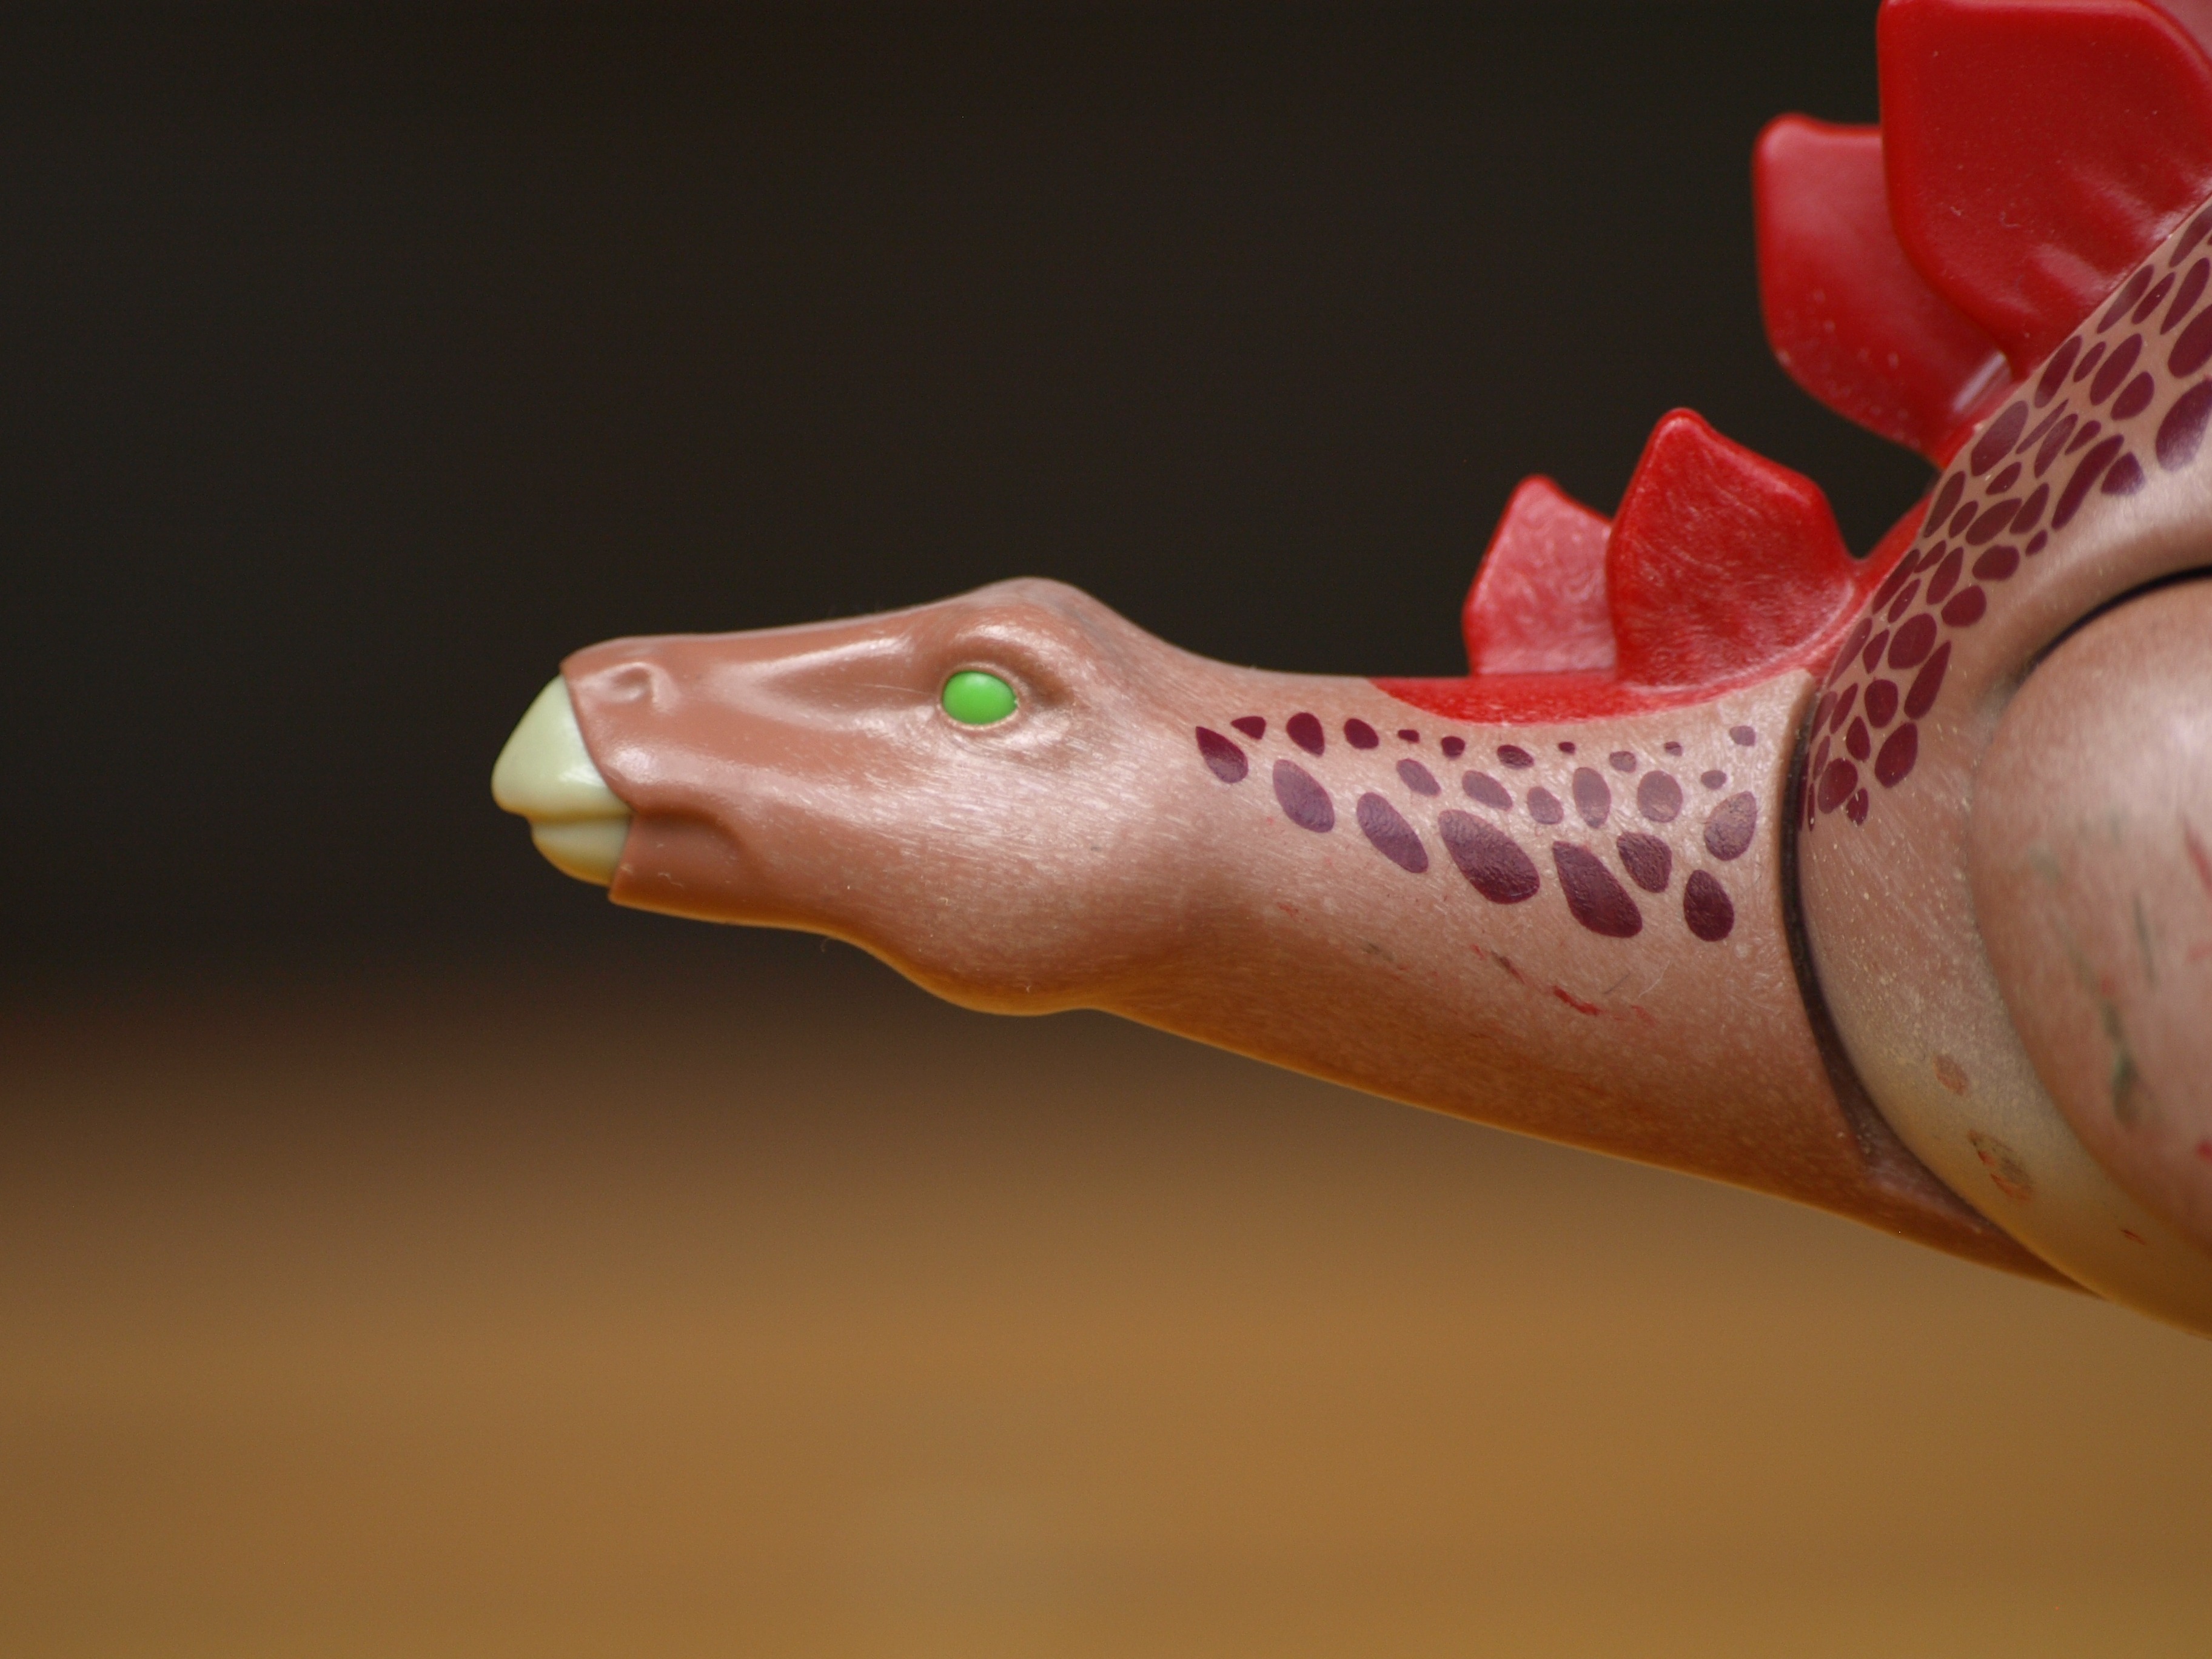
hand, leg, pattern, finger, reptile, pink, arm, close up, playmobil, human body, footwear, toys, replica, dinosaur, macro photography, dino, stegosuarus